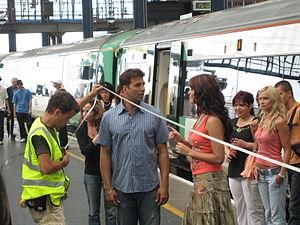
Namastey London est un film indien de Vipul Amrutlal Shah sorti en 2007.